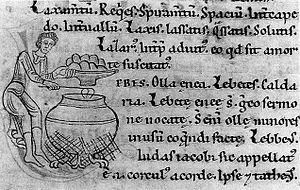
Une initiale, abréviation de lettre initiale, est la première lettre d’un mot, d’une phrase ou d’un paragraphe de texte. Selon le type et l’époque d’écriture, l’initiale est souvent traitée différemment du reste du texte.